Jin–Song wars

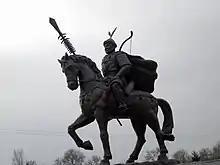
Modern statue of Jin emperor Taizong on horseback holding a weapon

Barely one month after the Song had recovered Yanjing, Zhang Jue, who had served as military governor of the Liao prefecture of Pingzhou about east of Yanjing, killed the main Jin official in that city and turned it over to the Song. The Jurchens defeated his armies a few months later and Zhang took refuge in Yanjing. Even though the Song agreed to execute him in late 1123, this incident put tension between the two states, because the 1123 treaty had explicitly forbidden both sides from harboring defectors. In 1124, Song officials further angered Jin by asking for the cession of nine more border prefectures. The new Jin emperor Taizong (r. 1123–1135), Aguda's brother and successor, hesitated, but warrior princes Wanyan Zonghan and Wanyan Zongwang vehemently refused to give them any more territory. Taizong eventually granted two prefectures, but by then the Jin leaders were ready to attack their southern neighbor.